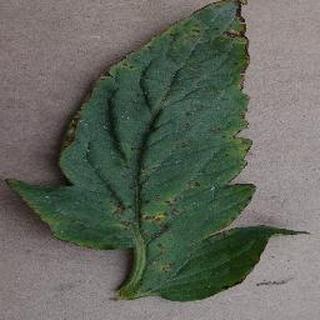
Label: tomato_bacterial_spot